Grant Ferguson

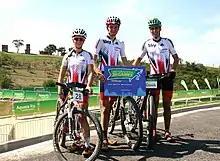
Ferguson with the Team GB Mountain Bike Team

Grant Ferguson (born 15 November 1993) is a Scottish cross-country mountain biker and cyclo-cross cyclist. He represented Scotland at the 2014 Commonwealth Games and finished 5th in the cross-country race He represented Great Britain at the 2016 Summer Olympics in the cross-country race.